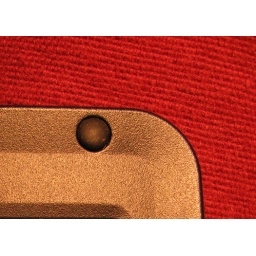
my desk lamp was shining on the top corner of my laptop as it rested against the curtain.